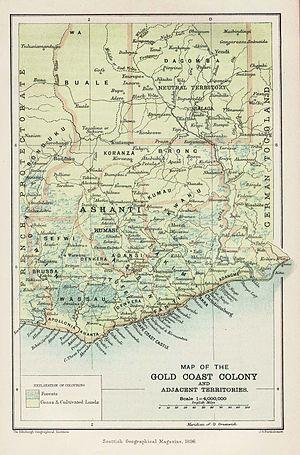
Les Ashantis sont une population d'Afrique de l'Ouest vivant au Ghana. Ils font partie du grand groupe des Akans et se subdivisent eux-mêmes en de nombreux sous-groupes.
Le Ghana est nommé d'après l'empire existant au Moyen Âge en Afrique de l'Ouest, l'Empire du Ghana. Cet Empire a lui-même été désigné en Europe et en Arabie, comme l'Empire du Ghana, d'après le titre de son empereur, le Ghana. L'Empire semble avoir été brisé en 1076 à la suite de la conquête du général almoravide Abu Bakr Ibn Omar. Un royaume a continué à exister après la fin de la dictature almoravide, et le royaume a été incorporé ultérieurement aux empires sahéliens, comme l'Empire du Mali.
Les guerres anglo-ashanti sont quatre conflits entre l'empire ashanti, à l'intérieur de l'actuel Ghana et l'empire britannique qui eurent lieu entre 1824 et 1901. Le chef de l'Asante était l'Asantehene. Les peuples du littoral, comme les Fantis et les habitants d'Accra, qui étaient principalement Ga, sont venus demander la protection britannique contre les incursions des Ashantis. En fin de compte, l'empire asante devint un protectorat britannique.